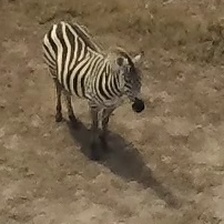
Pose orientation: front-right